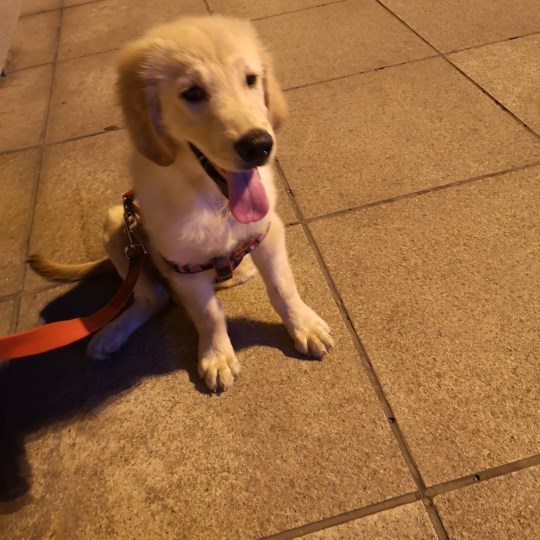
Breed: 5355-n000126-golden_retriever